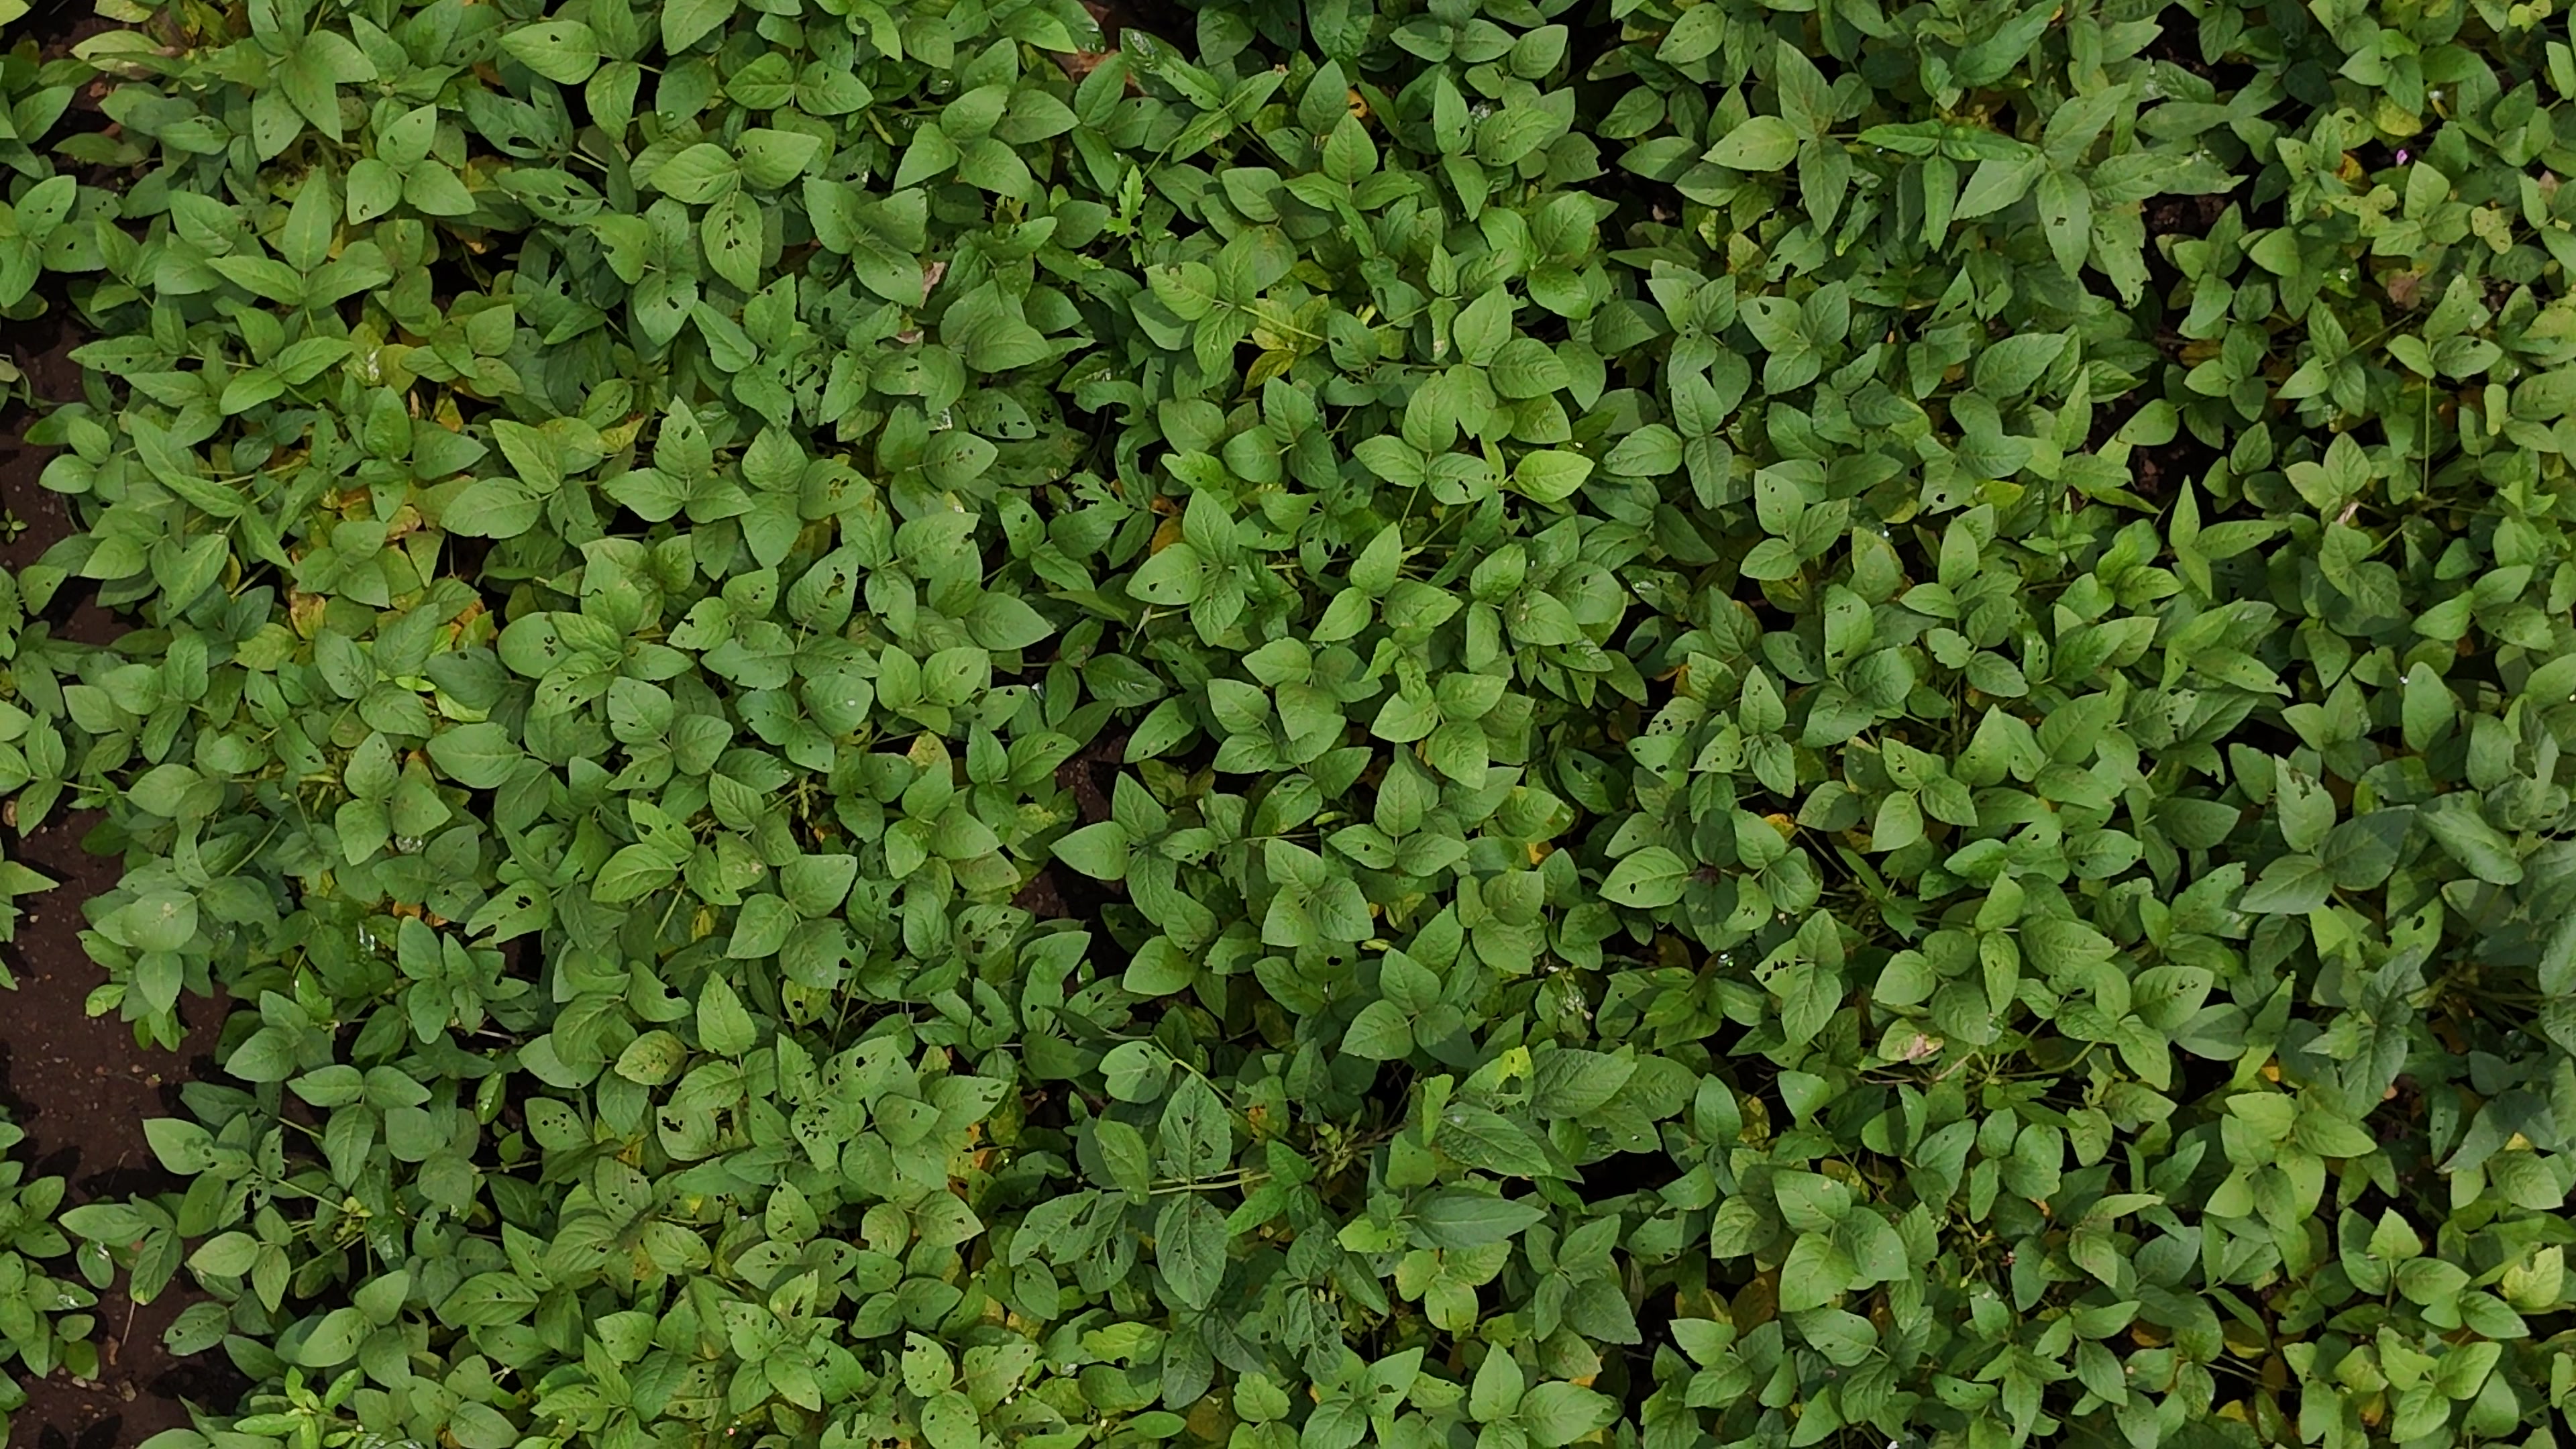
Label: Mosaic